Housing at the Massachusetts Institute of Technology

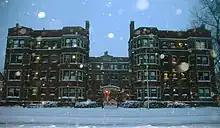
Bexley Hall during a snowy winter evening

Random Hall located at 290 Massachusetts Avenue, was created by the joining of two old, identical buildings, a process known to some residents as "siamization". It is the oldest building owned by MIT, and lacks elevators. Originally built in 1894, the building was converted to a visiting students and overflow dormitory in 1968. In the spring and summer of 1977, it was quickly remodeled for undergraduate use to accommodate the unexpectedly large matriculation of the Class of 1981.